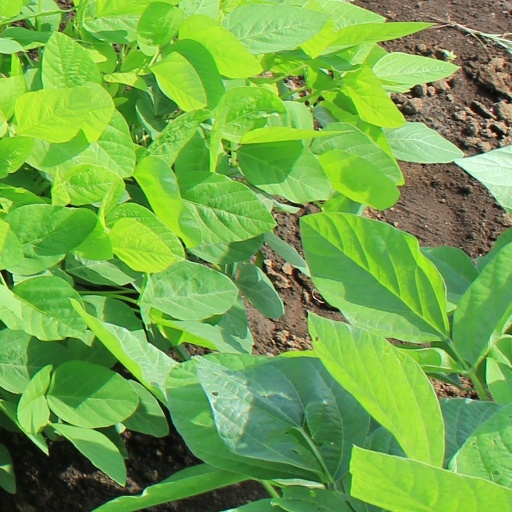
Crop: soybean